Narsaq stick

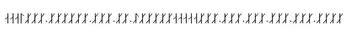
The inscription on side C of the Narsaq stick as presented by Bernard Mees.

Side C of the stick is carefully carved with 49 signs using the same technique as on the A side. The row begins with four apparently normal runes, aaal, but then continues with a repeated symbol with the appearance of a bind-rune formed of k and reversed upside-down k. These symbols are divided into groups with one-point division marks. In the middle of the line there are again some normal runes, aaaaa, followed by more bind-runes of the same type. The meaning of this row of symbols is unknown. Moltke compared the carving to known systems of coded runes based on the principle of dividing the runic alphabet into three groups ("ættir") and referring to each rune by the number of the group and its location within the group. He was unable to arrive at an interpretation in this manner. Nevertheless, Moltke argued that the symbols are carved and organized with such care that they must have a meaning. Marie Stoklund similarly comments that "The inscription has not yet been deciphered, though it looks as if it ought to make sense". Jonas Nordby is less certain that the carvings are based on a cipher system, suggesting that they might be some form of tally.